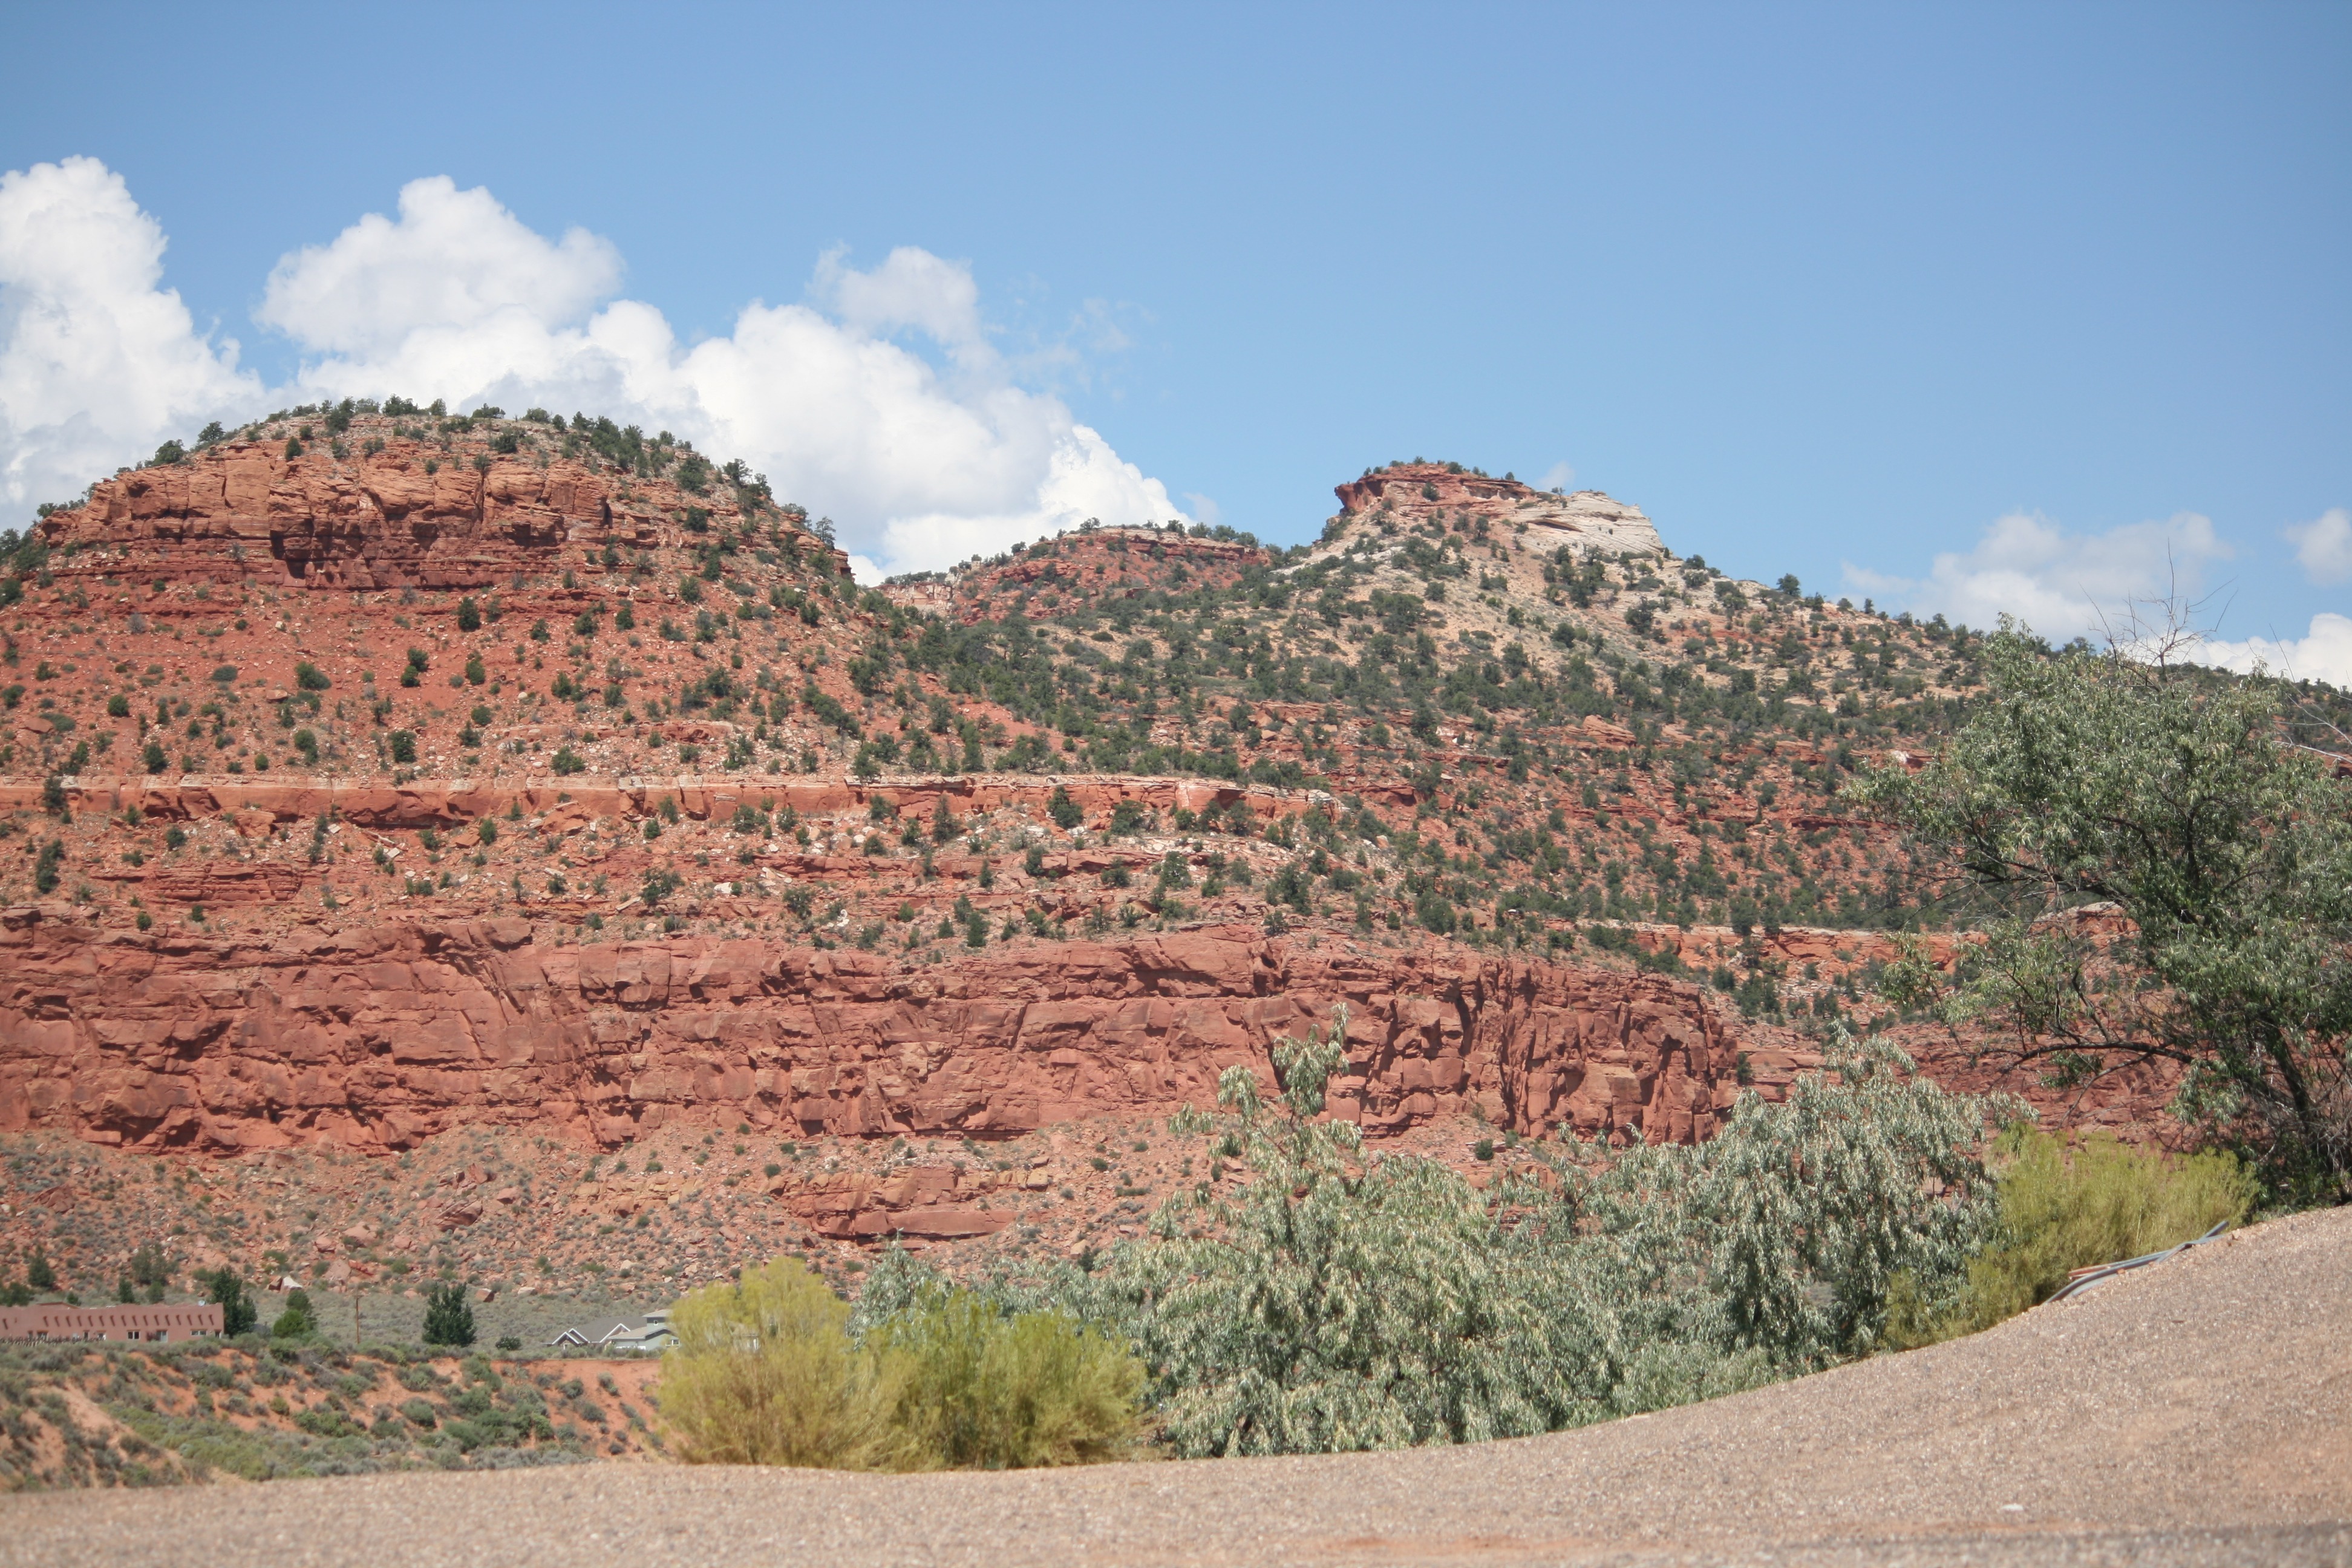
landscape, outdoor, sand, rock, mountain, hiking, ground, arid, desert, valley, land, vacation, travel, formation, dry, cliff, environment, scenic, dirt, park, usa, america, soil, canyon, agriculture, terrain, heat, arizona, grand, geology, earth, badlands, hot, climate, plateau, western, geological, ecosystem, southwest, wadi, butte, drought, landform, geographical feature